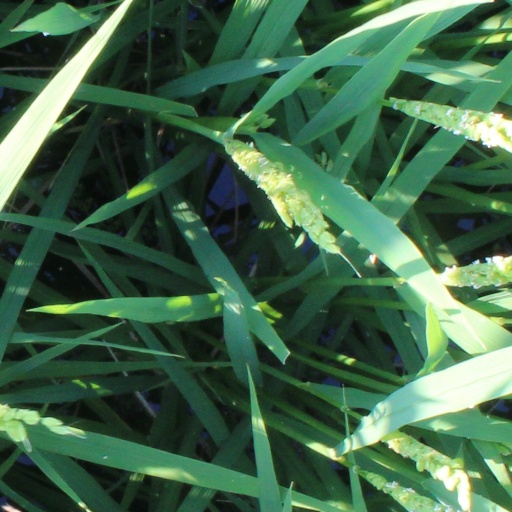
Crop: rice